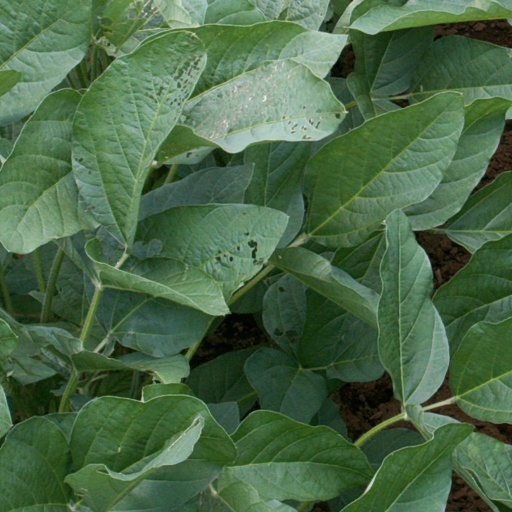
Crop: soybean